Jean Baptiste Treilhard

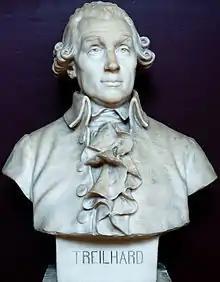
Buste de Jean-Baptiste Treilhard -- Salle du serment du jeu de paume -- Versailles

After the coup of 18 Brumaire (10 November 1799), during the Consulate, he was appointed on 4 April 1800 vice-president of the court of appeal of the department of the Seine, and became its president on 1 January 1802. He chaired the legislative section of the Council of State, in 1802, and participated in the drafting of the French Civil Code, the Criminal Code and the Code of commerce in close collaboration with Tronchet and Portalis. He also served as a senator.